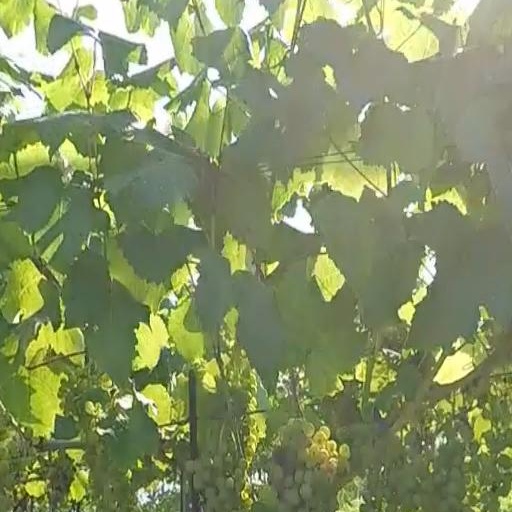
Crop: grape